New York State Route 22

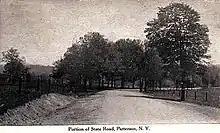
A black and white illustration of an unpaved highway flanked on both sides by fence and trees proceeds through mostly open land. A caption at the bottom reads "Picture of State Road, Patterson, N.Y."

The highway again follows the lakeshore to Willsboro, where NY 22 heads to the northwest again, inland, through dense forest, until it heads west and intersects US 9 in the town of Chesterfield, the other major north–south surface route up the state's eastern side. NY 22 and US 9 join, closely parallel to the Adirondack Northway (I-87), the only other route in the state to directly connect New York City with Canada. The three routes, spread over many miles in the southern part of the state, run through a narrow corridor for until US 9 and NY 22 veer east again toward Keeseville.